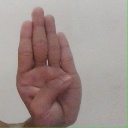
अक्षर: ब